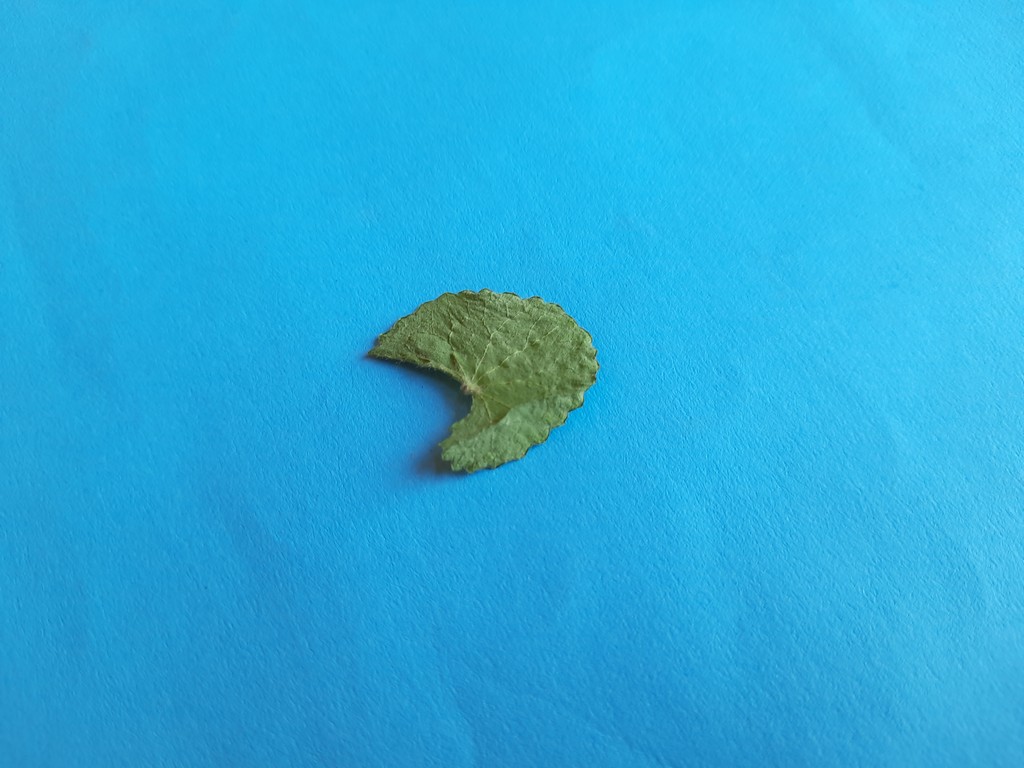
Label: Dried